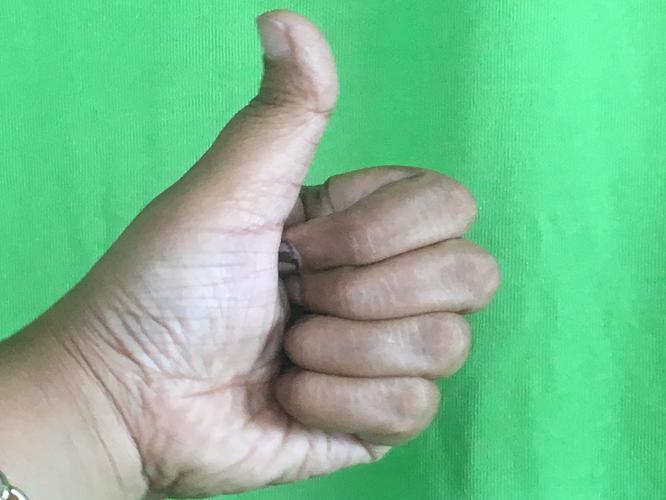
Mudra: Sikharam
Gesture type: single_hand